Johann Georg Schmidt (painter)

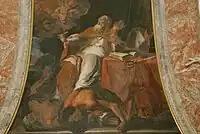
detail of the altar featuring "Saint Augustine" by Johann Georg Schmidt, left front of the nave, Abbey of St. Andrew, Traisen

Johann Georg Schmidt (c.1685 – 15 September 1748) was an Austrian Baroque painter. To distinguish him from his better-known namesake Martin Johann Schmidt from Krems ("Kremser Schmidt") he was also known as the "Viennese Schmidt" ("Wiener Schmidt").